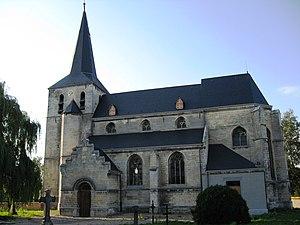
As, parfois Asch-en-Campine en français, est une commune néerlandophone de Belgique située en Région flamande dans la province de Limbourg. En 1901, André Dumont y trouva le premier charbon campinois.
Cette page regroupe l'ensemble des monuments classés de la ville belge d'As.